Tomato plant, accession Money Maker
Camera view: tilt-top (135 deg); turntable rotation: 150 degrees
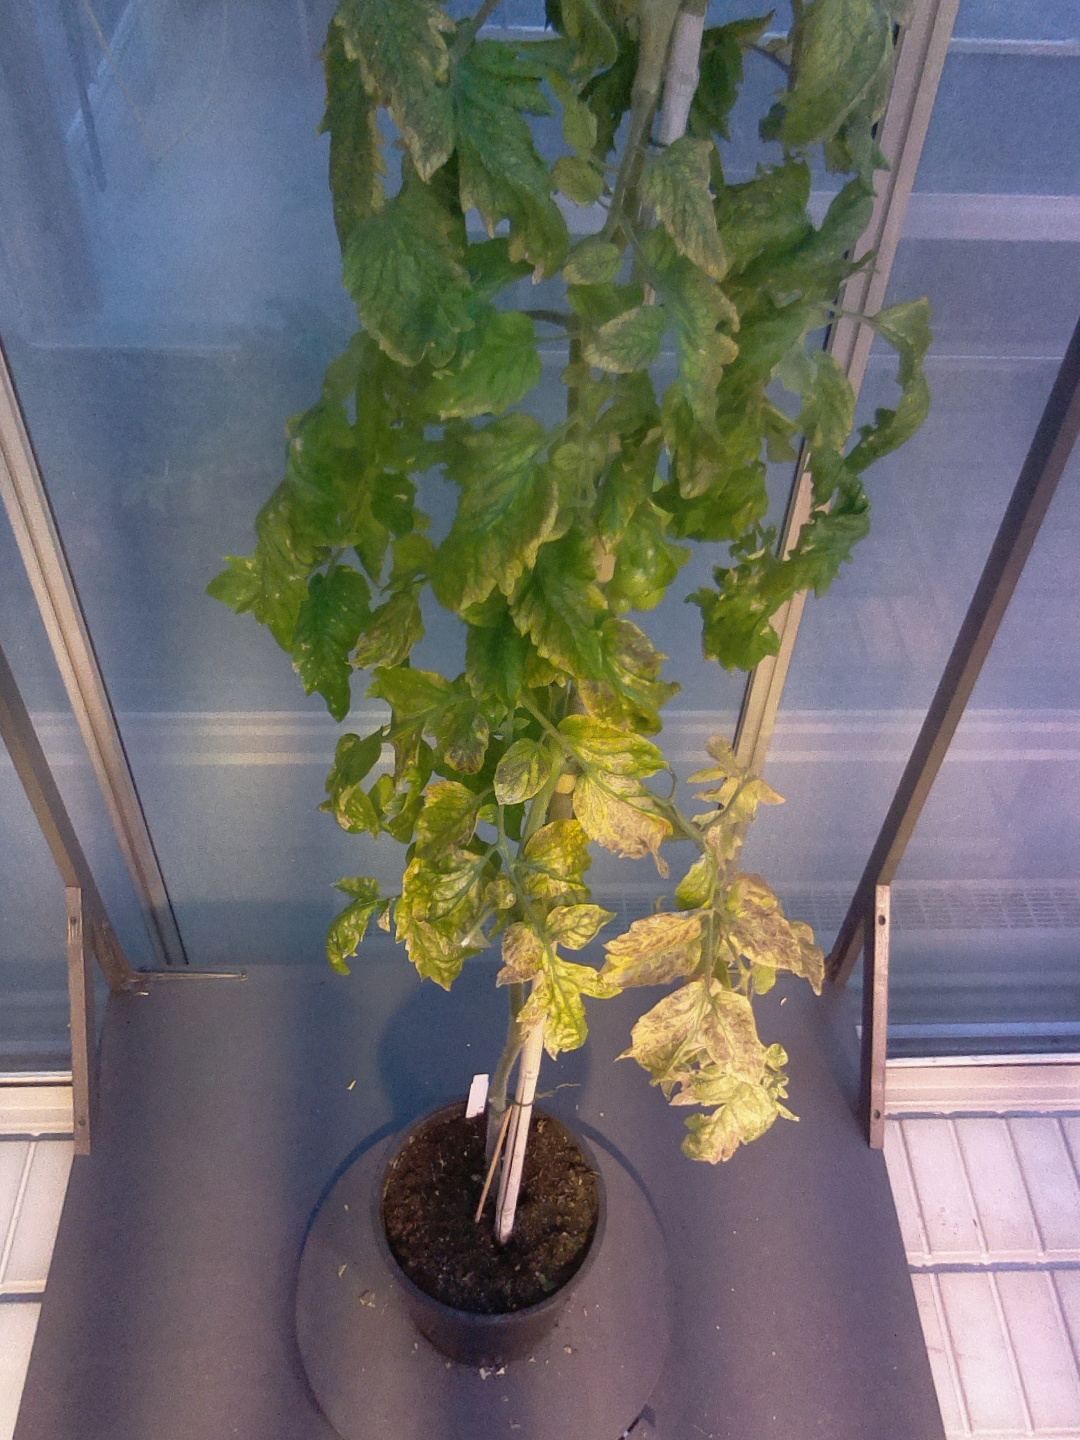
BBCH growth stage 79: 90% -100% of final fruit size